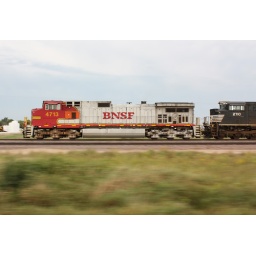
This eastbound manifest train is easily making track speed as it cruises past the new fertilizer plant in Herman.